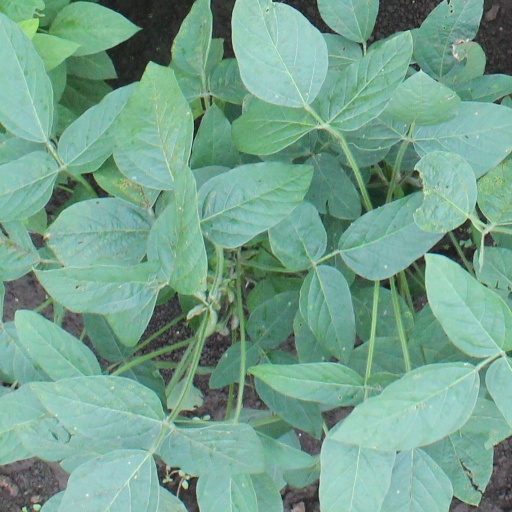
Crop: soybean